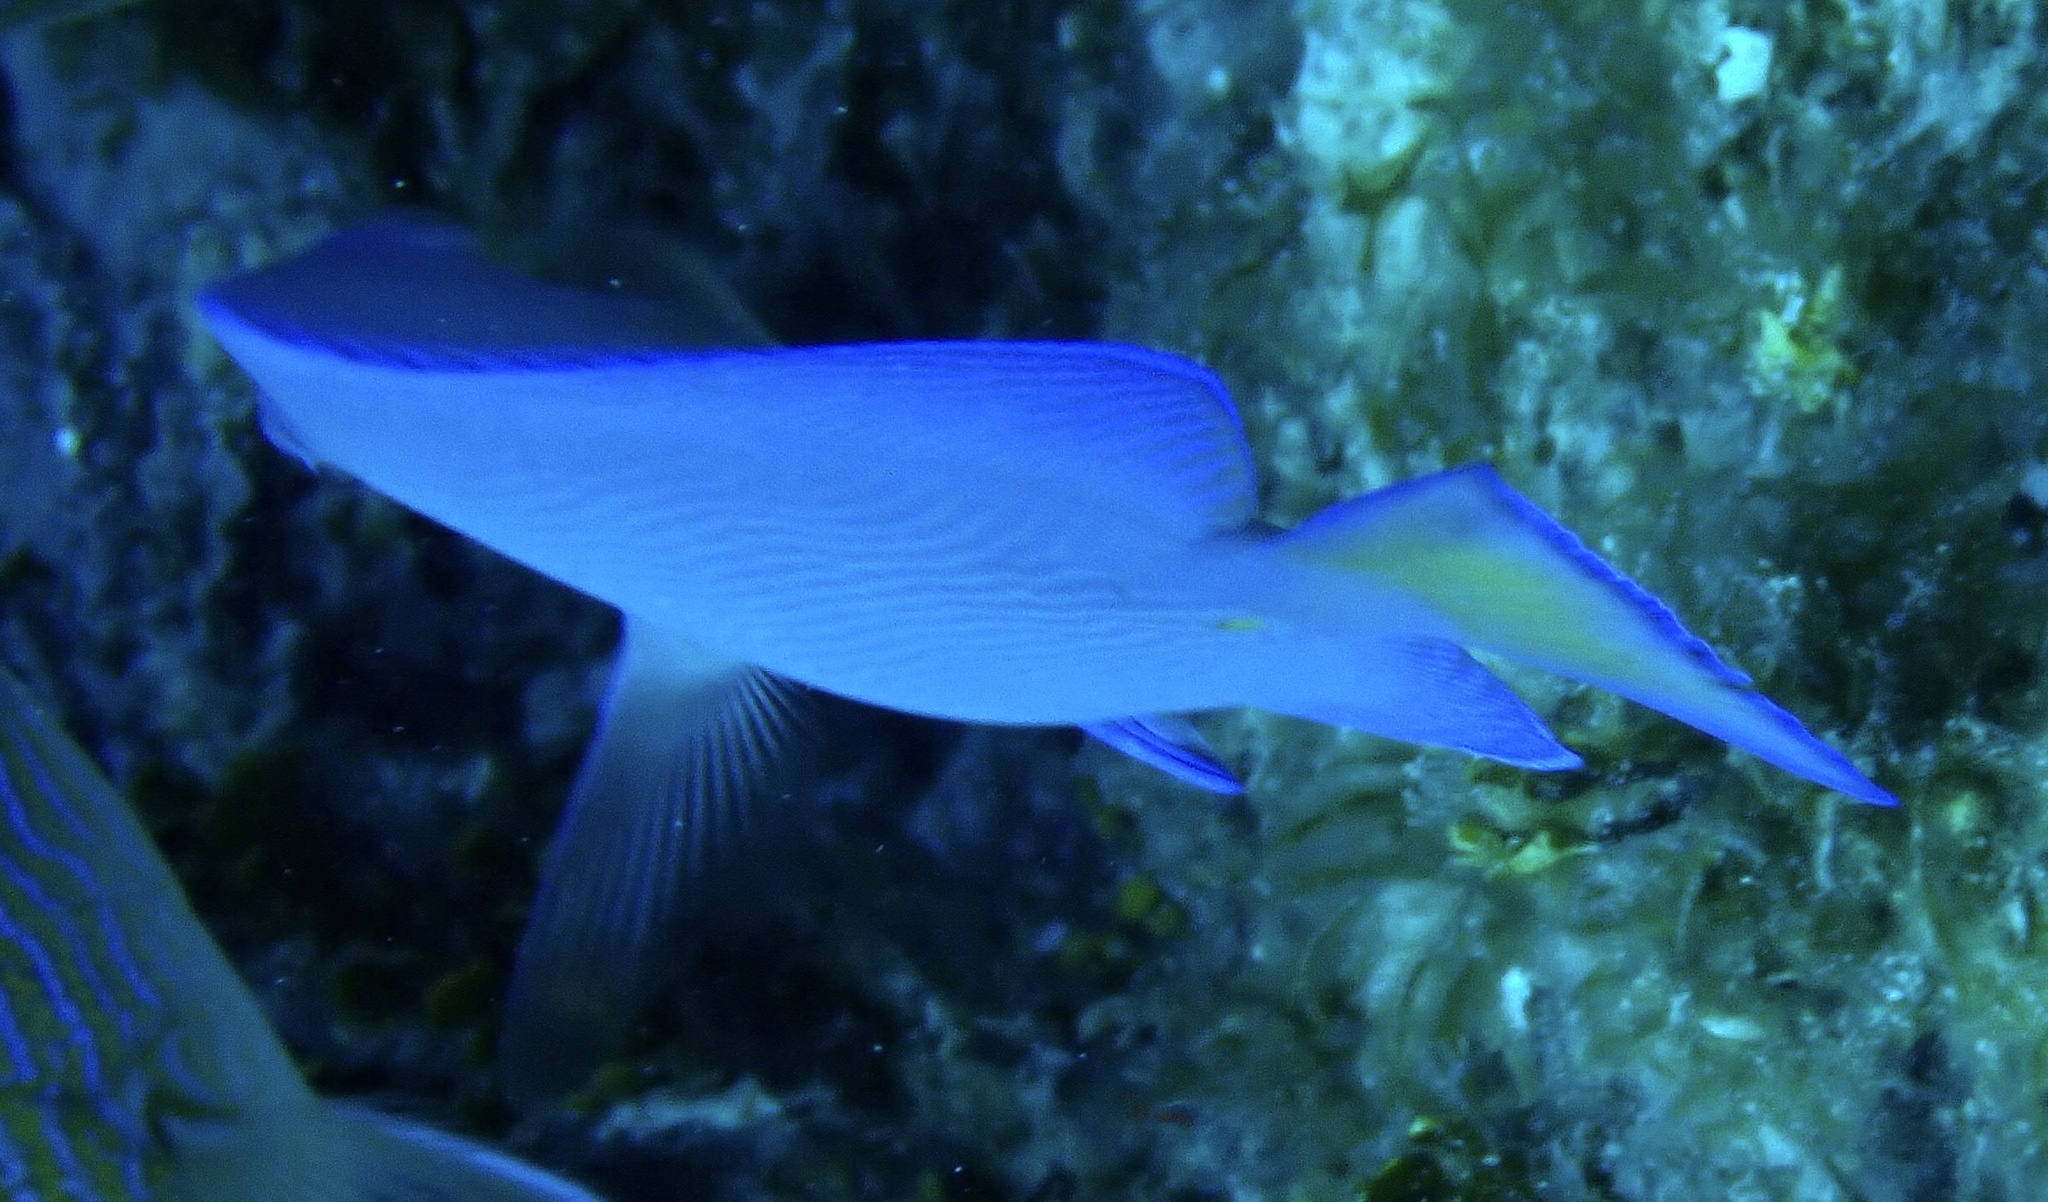
Acanthurus coeruleus (Atlantic Blue Tang)